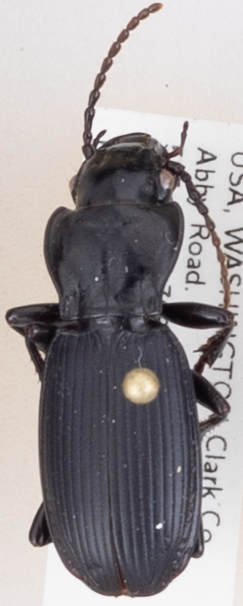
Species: Pterostichus lama
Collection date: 2017-08-11
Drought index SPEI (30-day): -1.706
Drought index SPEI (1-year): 1.13
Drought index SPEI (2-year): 0.9